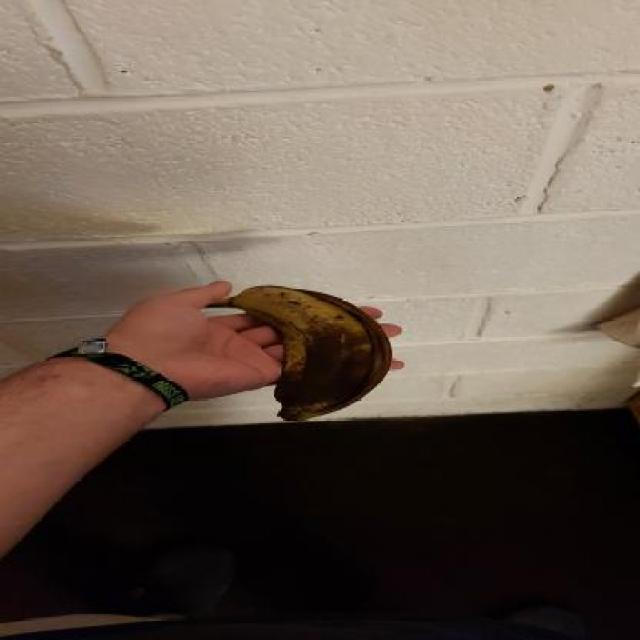
Label: bananas